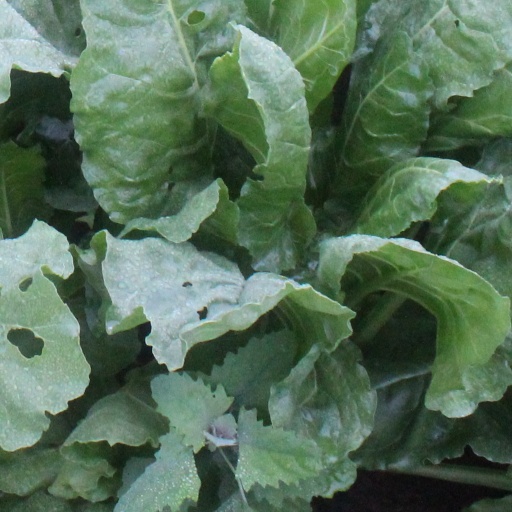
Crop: sugar beet